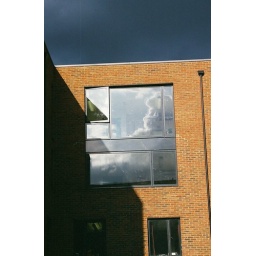
The sky reflected in the window out my window